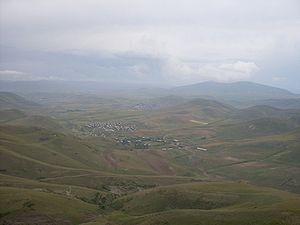
Arpeni est une communauté rurale du marz de Shirak en Arménie. En 2008, elle compte 391 habitants.